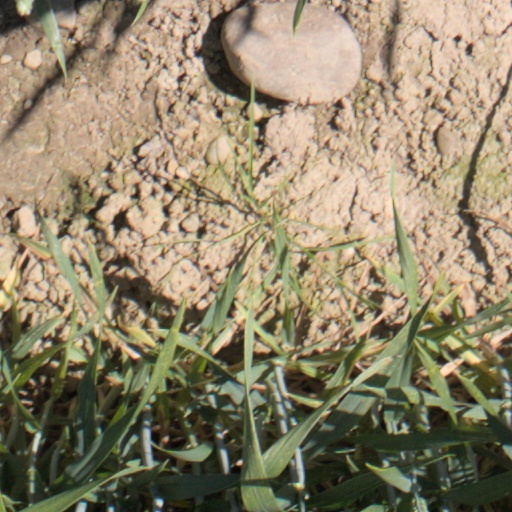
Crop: wheat